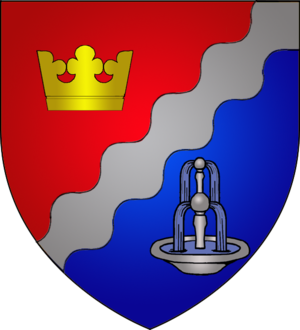
Hobscheid
Hobscheids våben
Hobscheid er en kommune og et byområde i storhertugdømmet Luxembourg. Kommunen, som har et areal på 17,55 km², ligger i kantonen Capellen i distriktet Luxembourg. I 2005 havde kommunen 2.729 indbyggere.